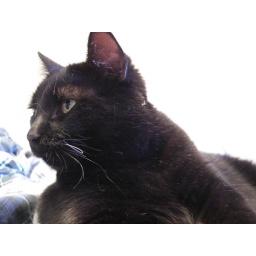
My two cats playing in a laundry basket